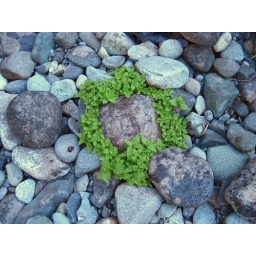
A river rock in a green embrace.